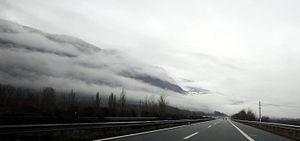
L'autoroute A9 est une autoroute suisse traversant le quart ouest du pays, entre le Jura vaudois et Sierre, et constitue la majeure partie de la route nationale 9. En construction entre Sierre et Brigue, son tracé suit dans les grandes lignes celui de la route principale 9. En Valais elle est appelée autoroute du Rhône. L'A9 constitue un tronçon des routes européennes 23, 25, 27 et 62.